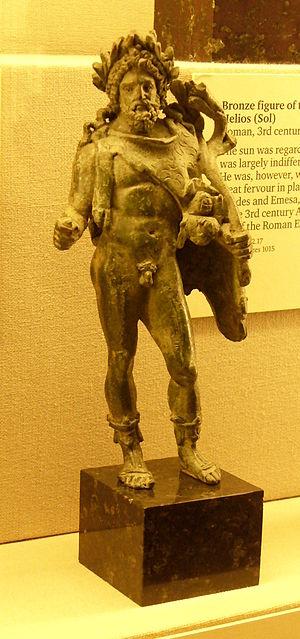
Un bronze du dieu romain Silvain, maintenant dans le British Museum.